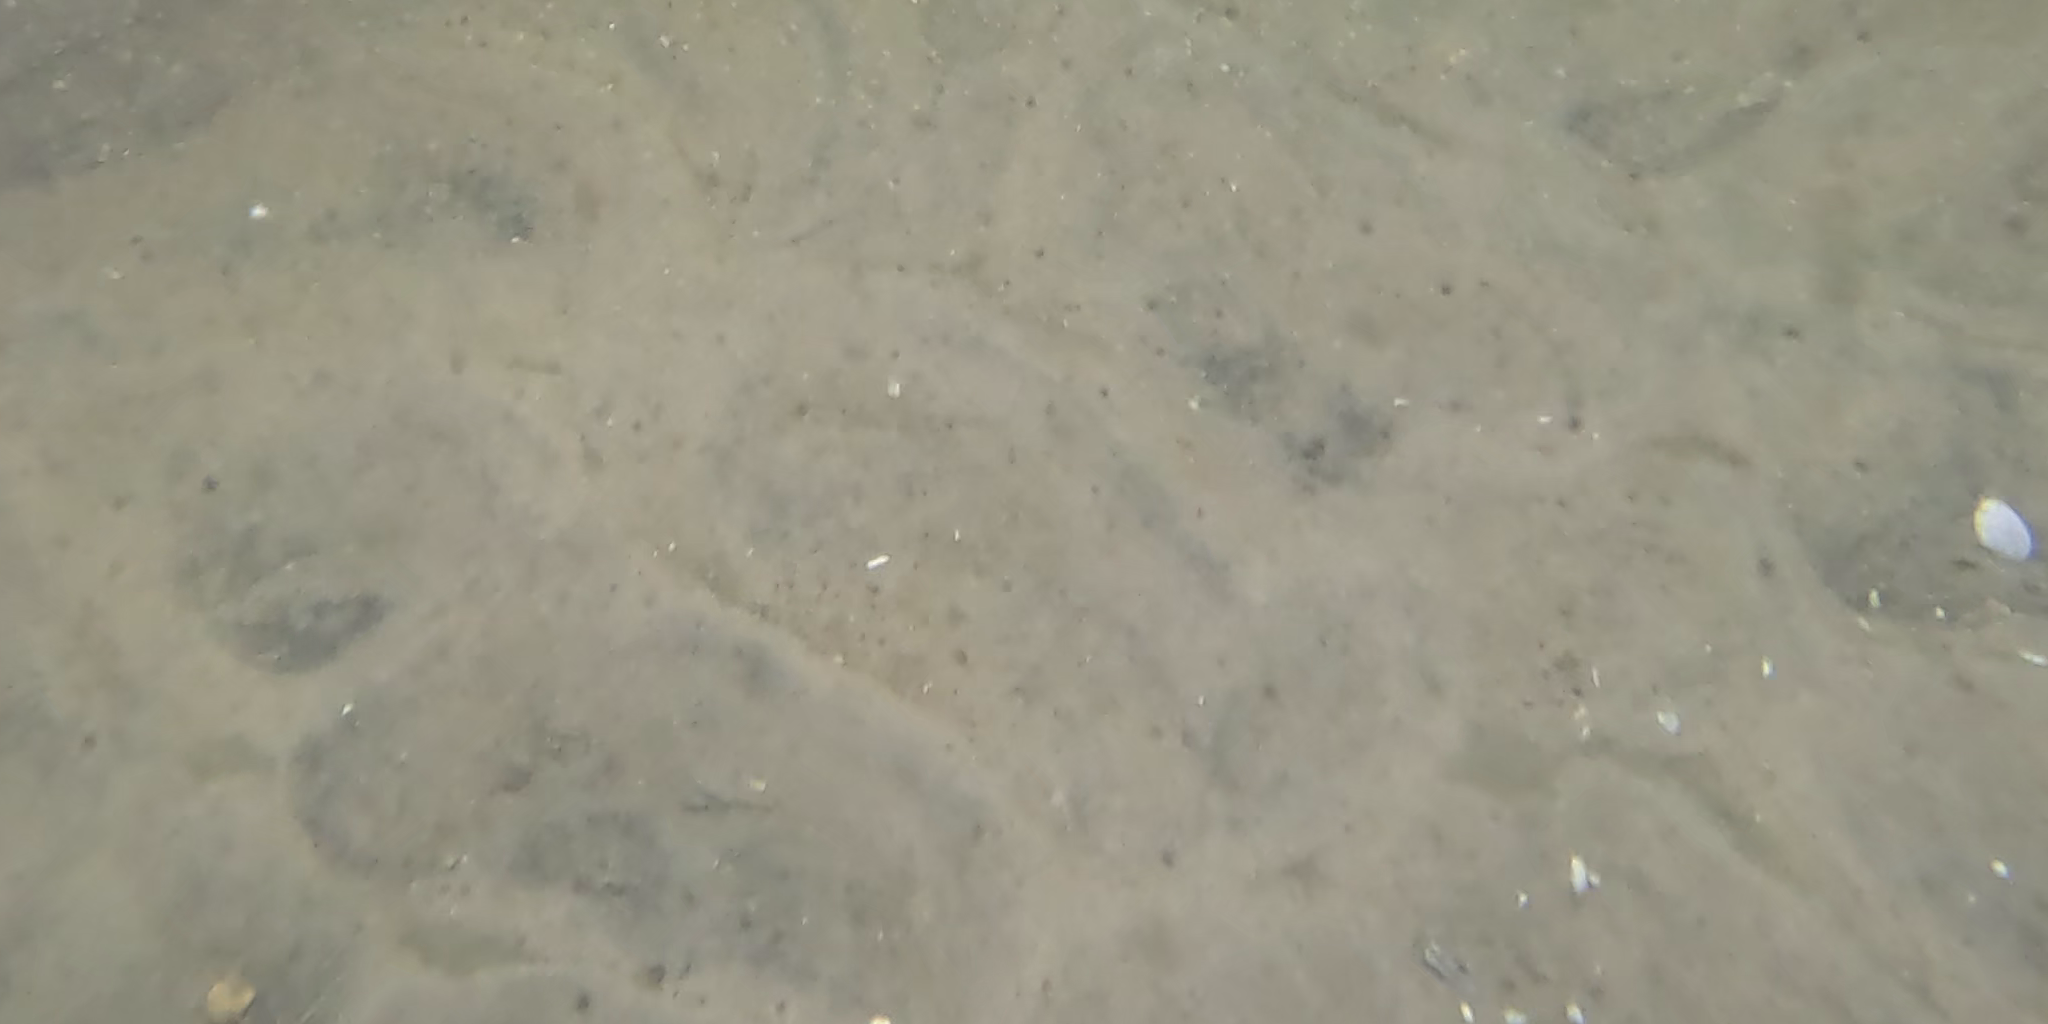
Seabed habitat: sand